Ghon's complex

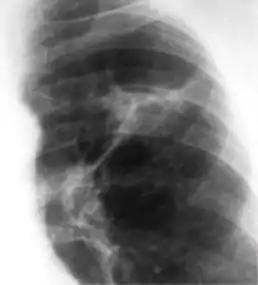
Chest x-ray of Ghon's complex of active tuberculosis

Ghon's complex is a lesion seen in the lung that is caused by tuberculosis. The lesions consist of a Ghon focus along with pulmonary lymphadenopathy within a nearby pulmonary lymph node. A Ghon's complex retains viable bacteria, making them sources of long-term infection, which may reactivate and trigger secondary tuberculosis later in life.